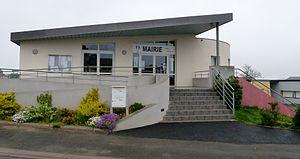
Mairie d'Eslourenties-Daban
Eslourenties-Daban est une commune française, située dans le département des Pyrénées-Atlantiques en région Nouvelle-Aquitaine.